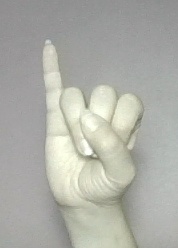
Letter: meem